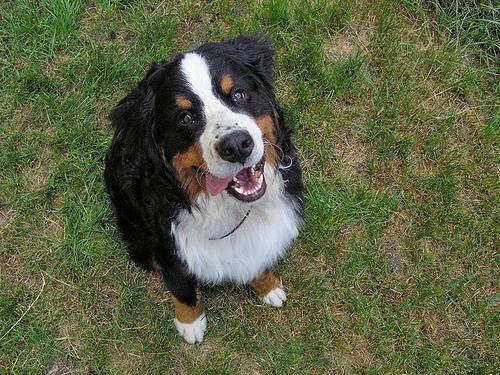
Bernese_mountain_dog